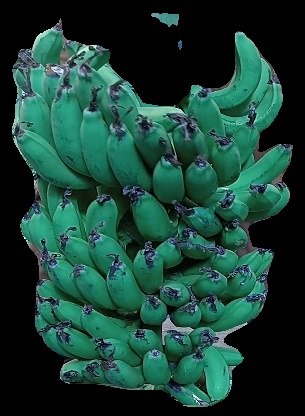
Variety: pachbale
Grade: grade3